Montgomery Guards

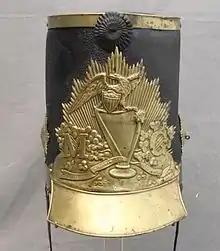
Montgomery Guards Shako

The Montgomery Guards were an Irish-American militia company that formed in Boston in 1837 and were forced to disband the following year due to extreme nativist and anti-Catholic sentiment in the city.